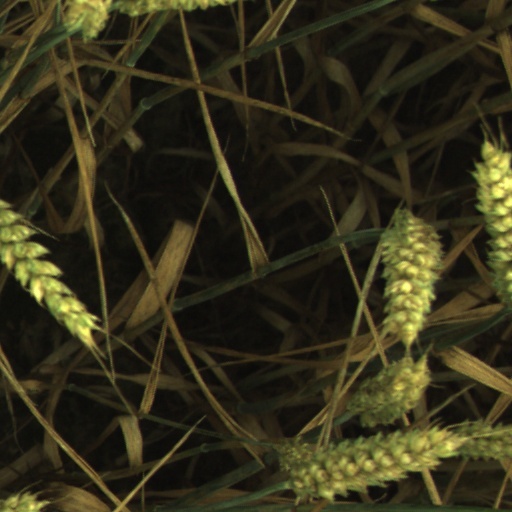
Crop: wheat